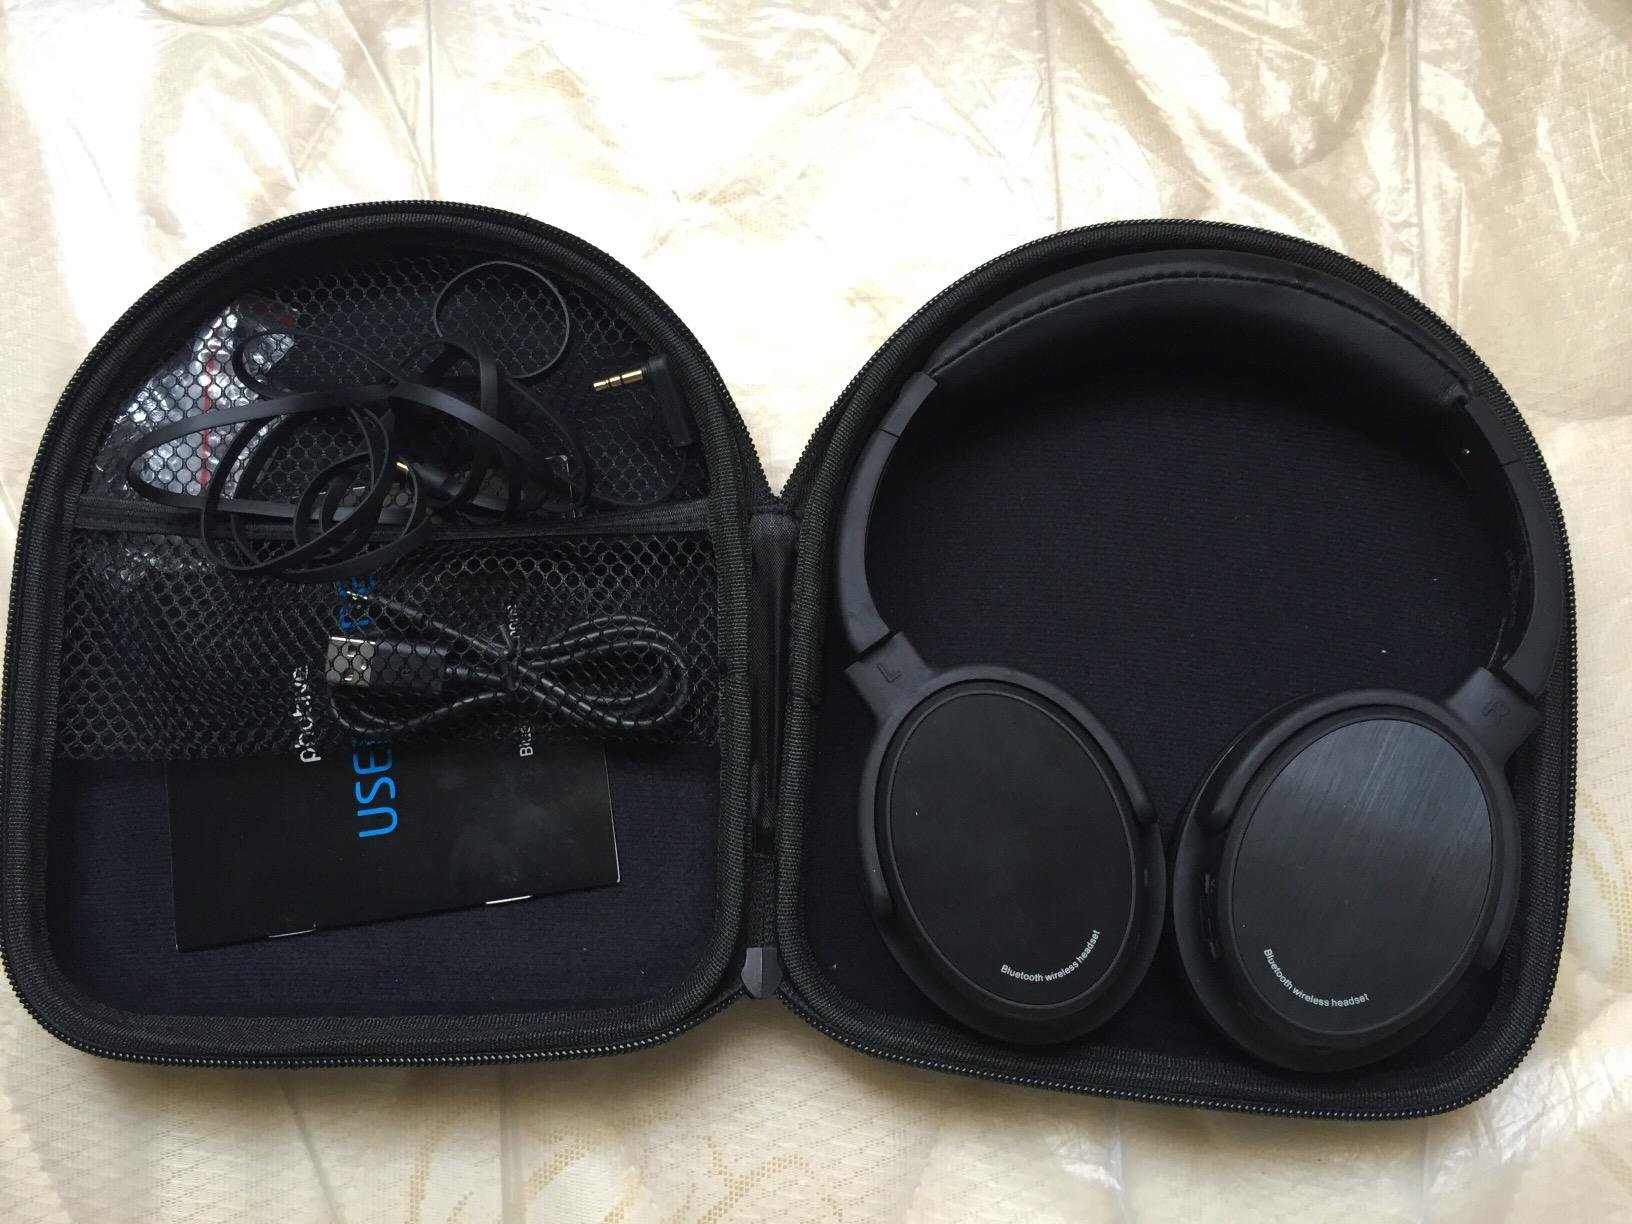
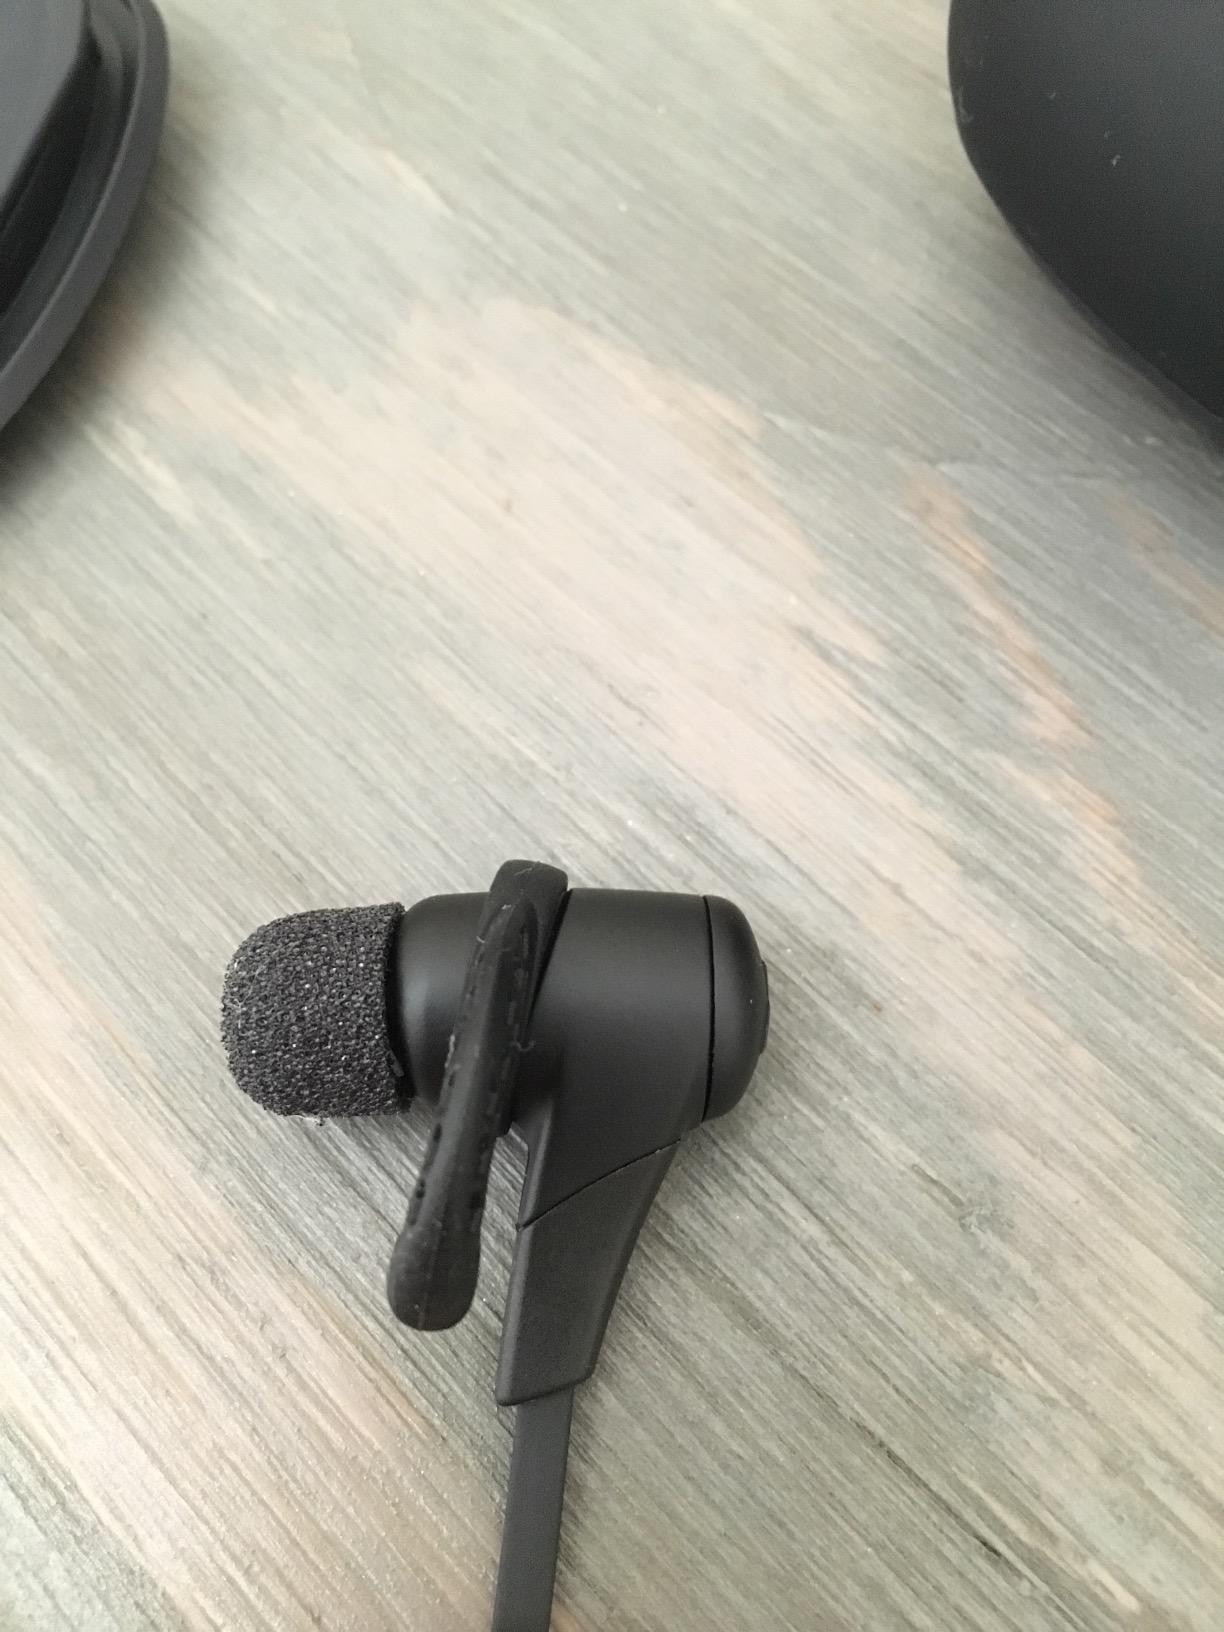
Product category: headphones
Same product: no